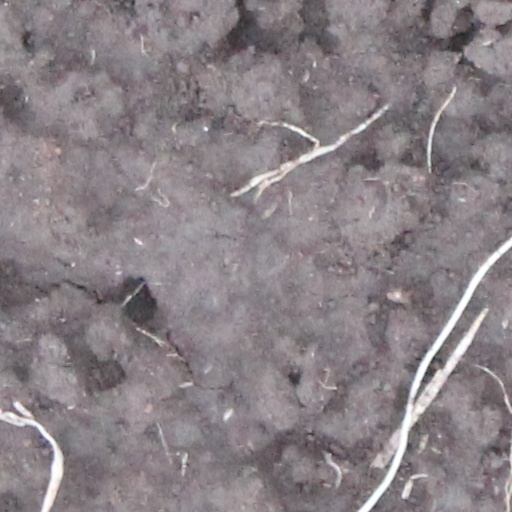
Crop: wheat